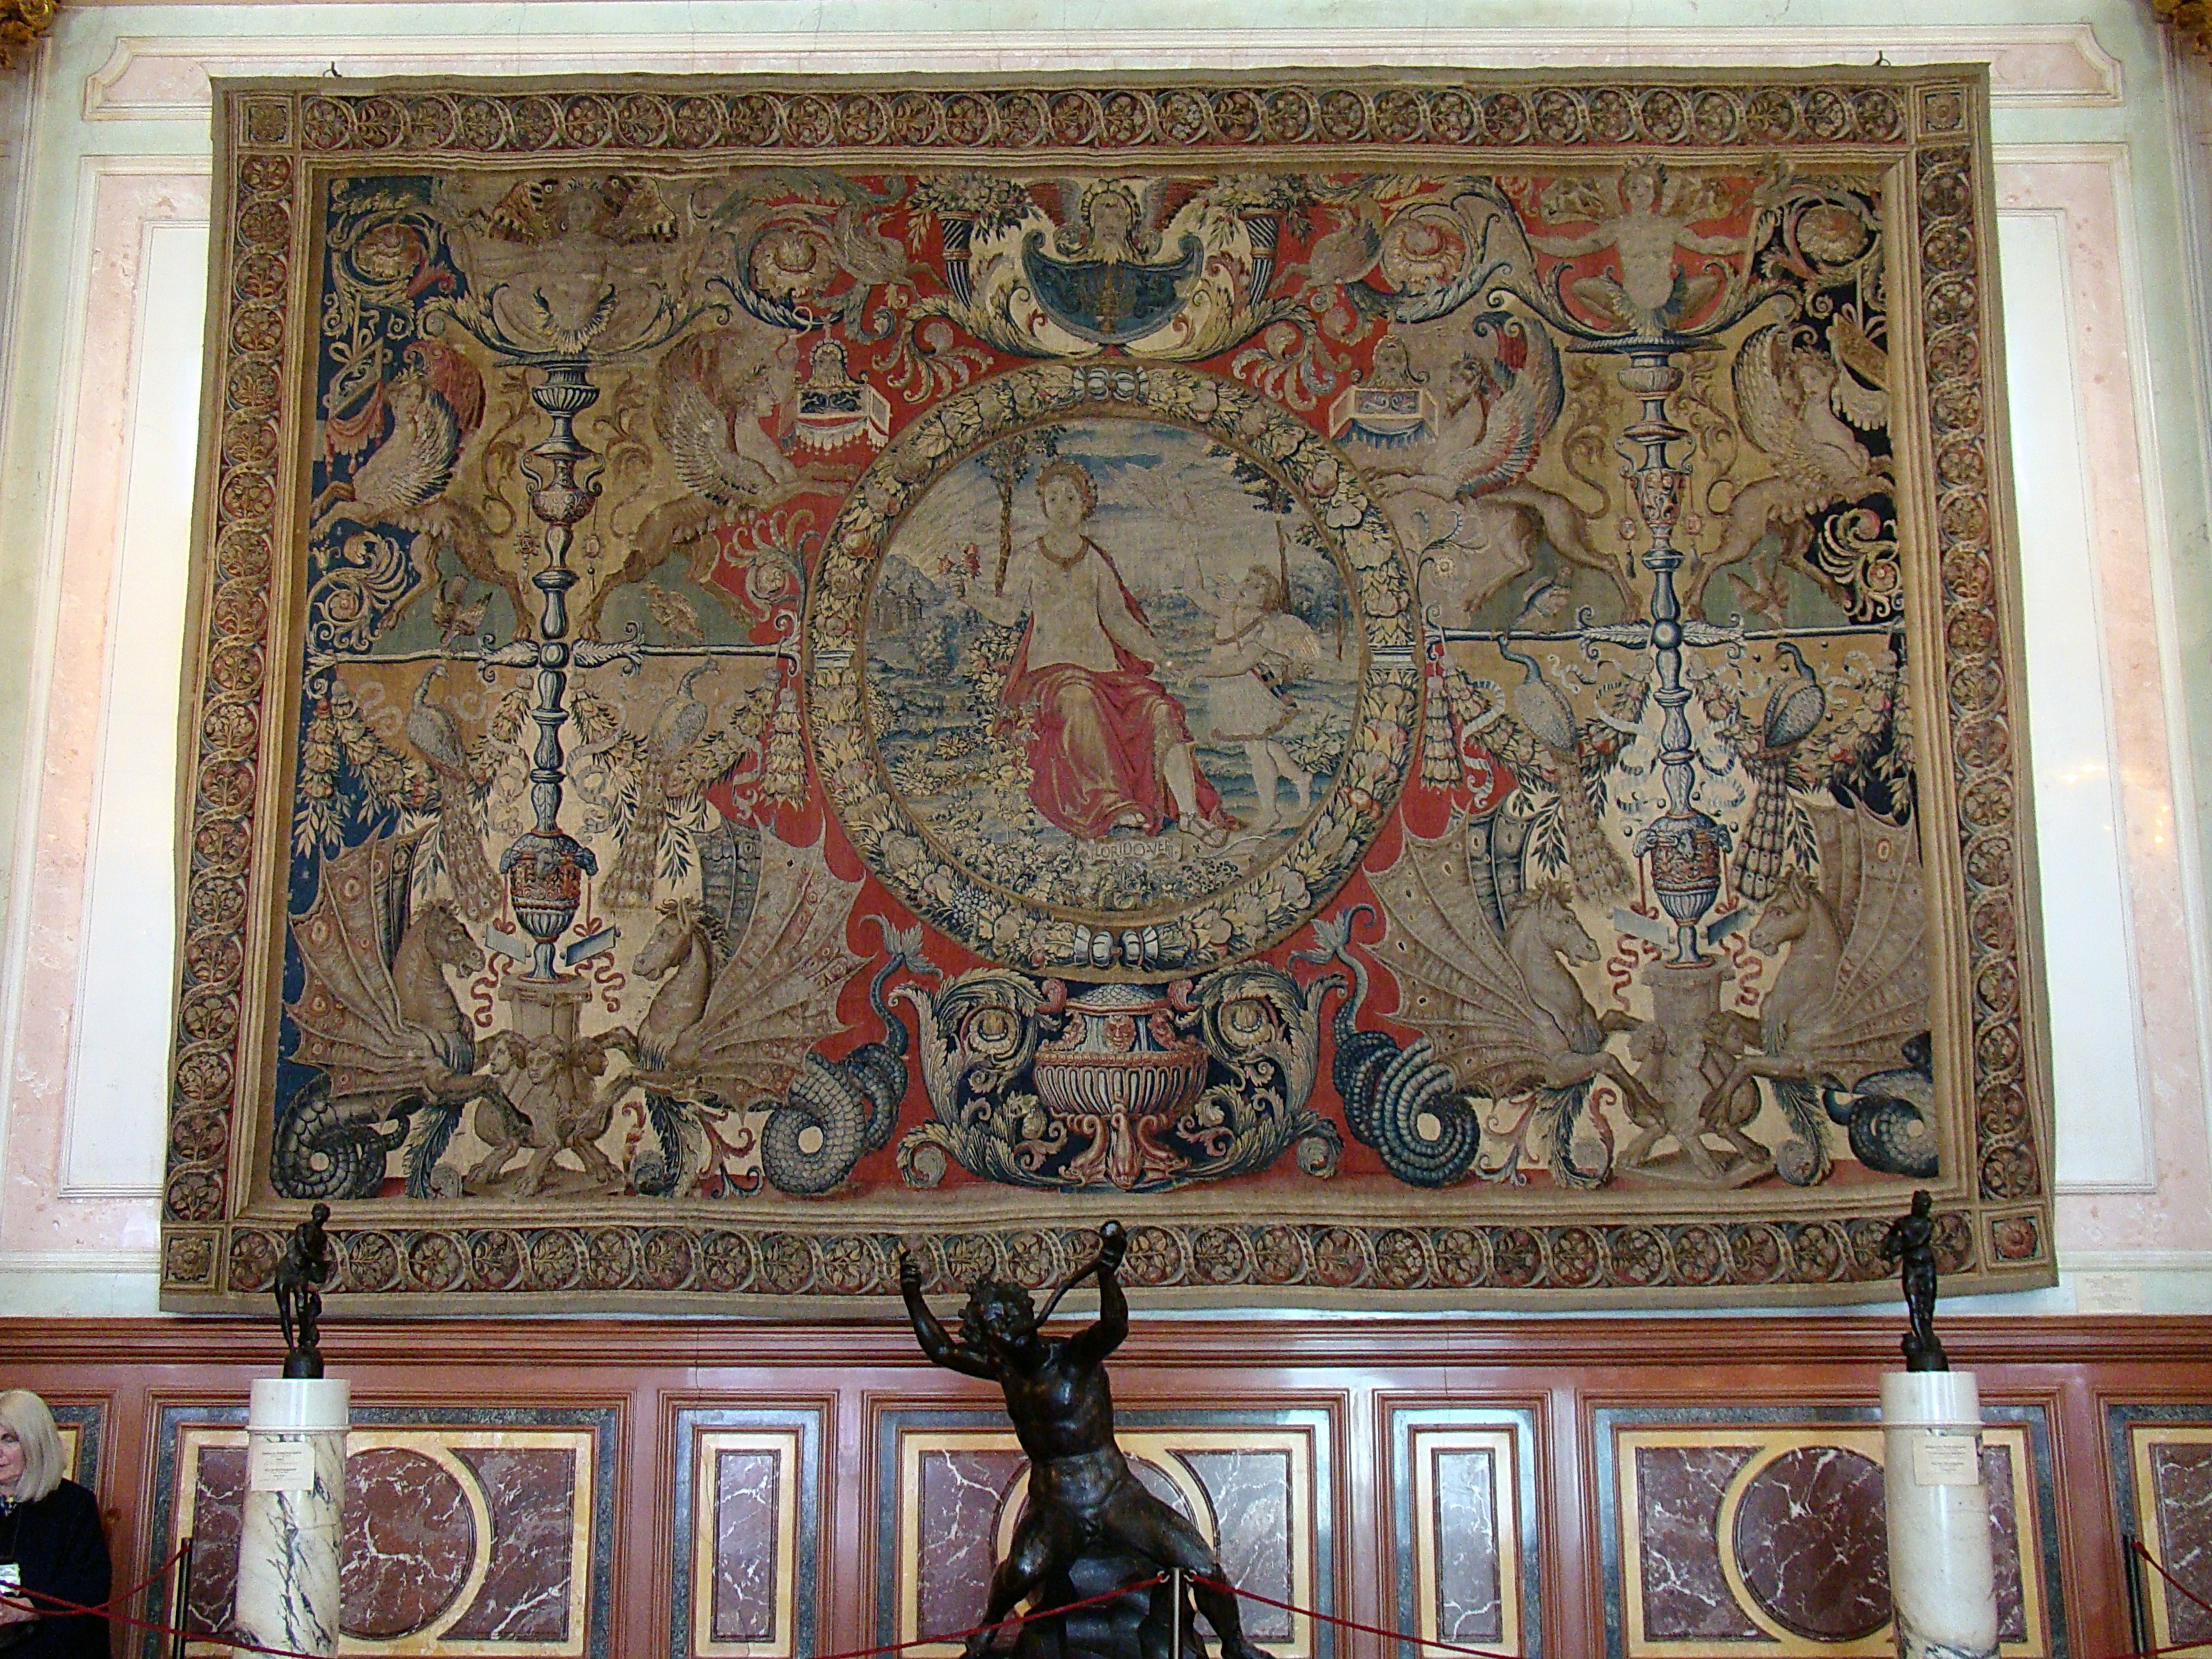
interior, museum, art, altar, tapestry, carving, hermitage, st petersburg russia, flooring, ancient history, winter palace